As Luck Would Have It

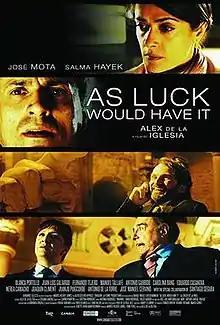
Sundance poster

As Luck Would Have It is a 2011 Spanish drama film directed by Álex de la Iglesia. It stars José Sánchez Mota and Salma Hayek. Mota plays an unemployed advertising executive who has a potentially life-threatening accident. Deciding to make the most of his predicament, he hires an agent and encourages a media frenzy as he struggles to survive.